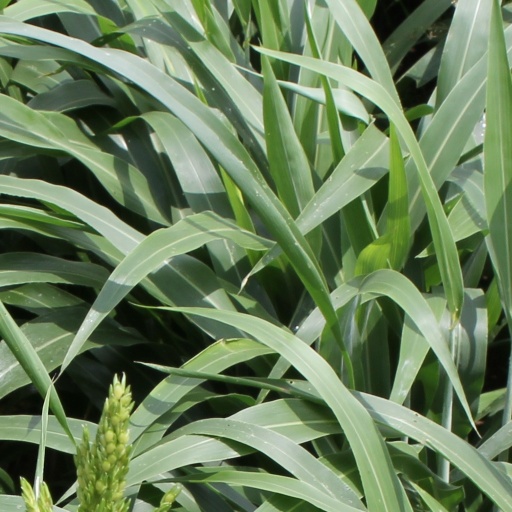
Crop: sorghum